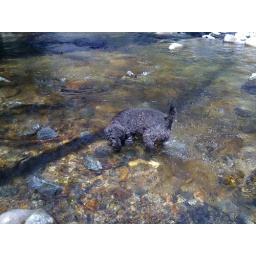
black labradoodle in the water